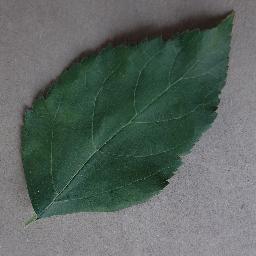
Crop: apple
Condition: healthy